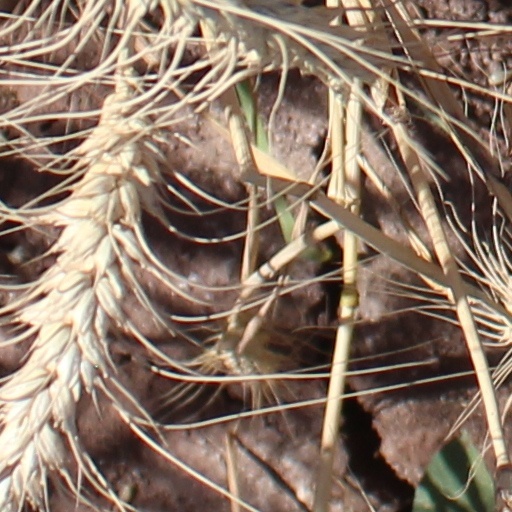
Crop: wheat